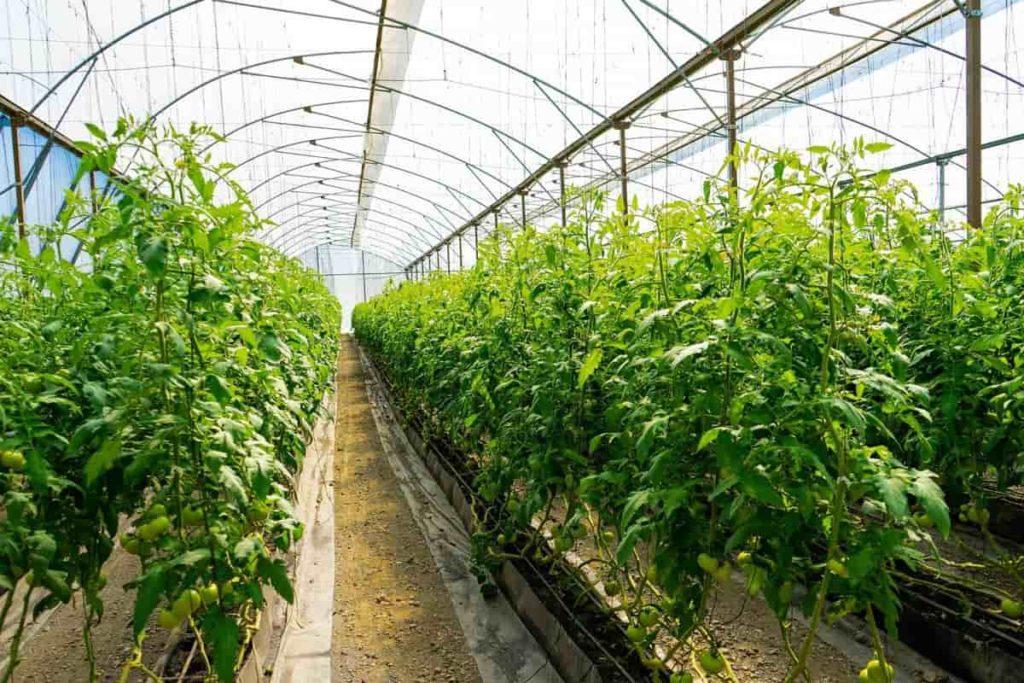
Hiki ni kilimo cha kisasa cha viwandani, ambapo mimea imepandwa kwa mpangilio mzuri, ndani ya chafu. Mimea hio imepangwa katika mistari miwili sambamba, huku njia ya kati ikiruhusu upatikanaji rahisi wa kila mmea, kwa urahisi wa matunzo au uvunaji.